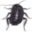
Label: cockroach